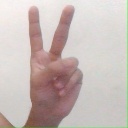
अक्षर: क